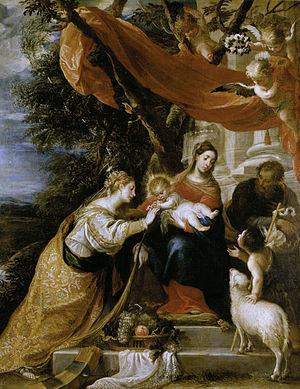
Mateo Cerezo, le jeune ou Cereso, né le 19 avril 1637 à Burgos et mort le 29 juin 1666 à Madrid, est un artiste peintre et dessinateur de sujets religieux espagnol.